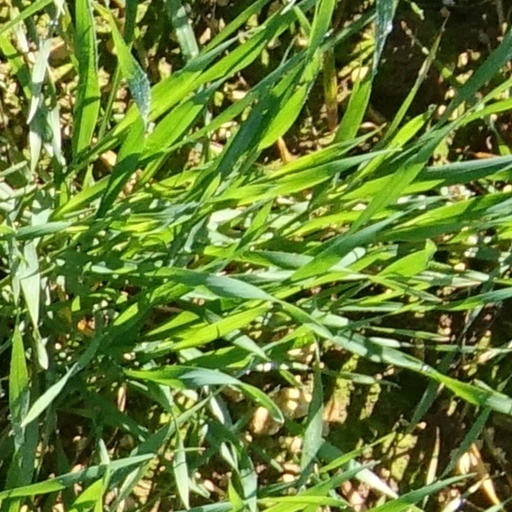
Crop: wheat